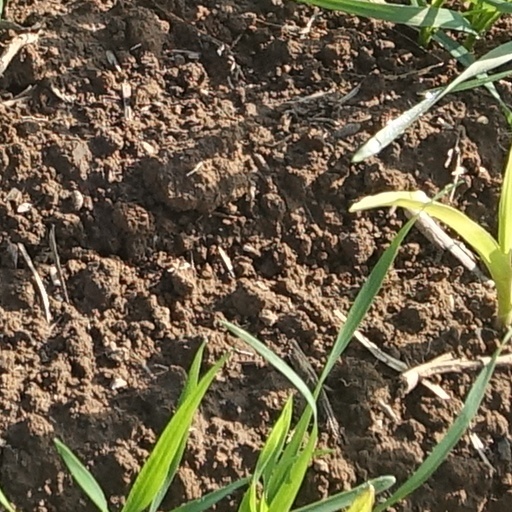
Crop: wheat